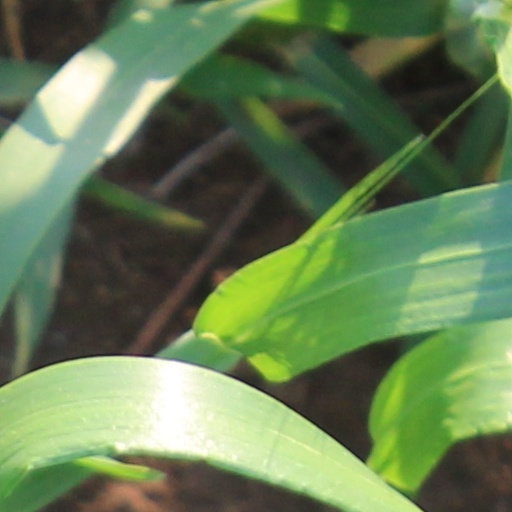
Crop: wheat